Emanuele D'Anna

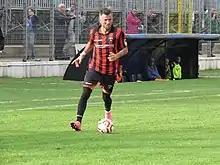
Emanuele D'Anna

Emanuele D'Anna (born 23 May 1982) is an Italian footballer who plays for A.S.D. Nocerina 1910.